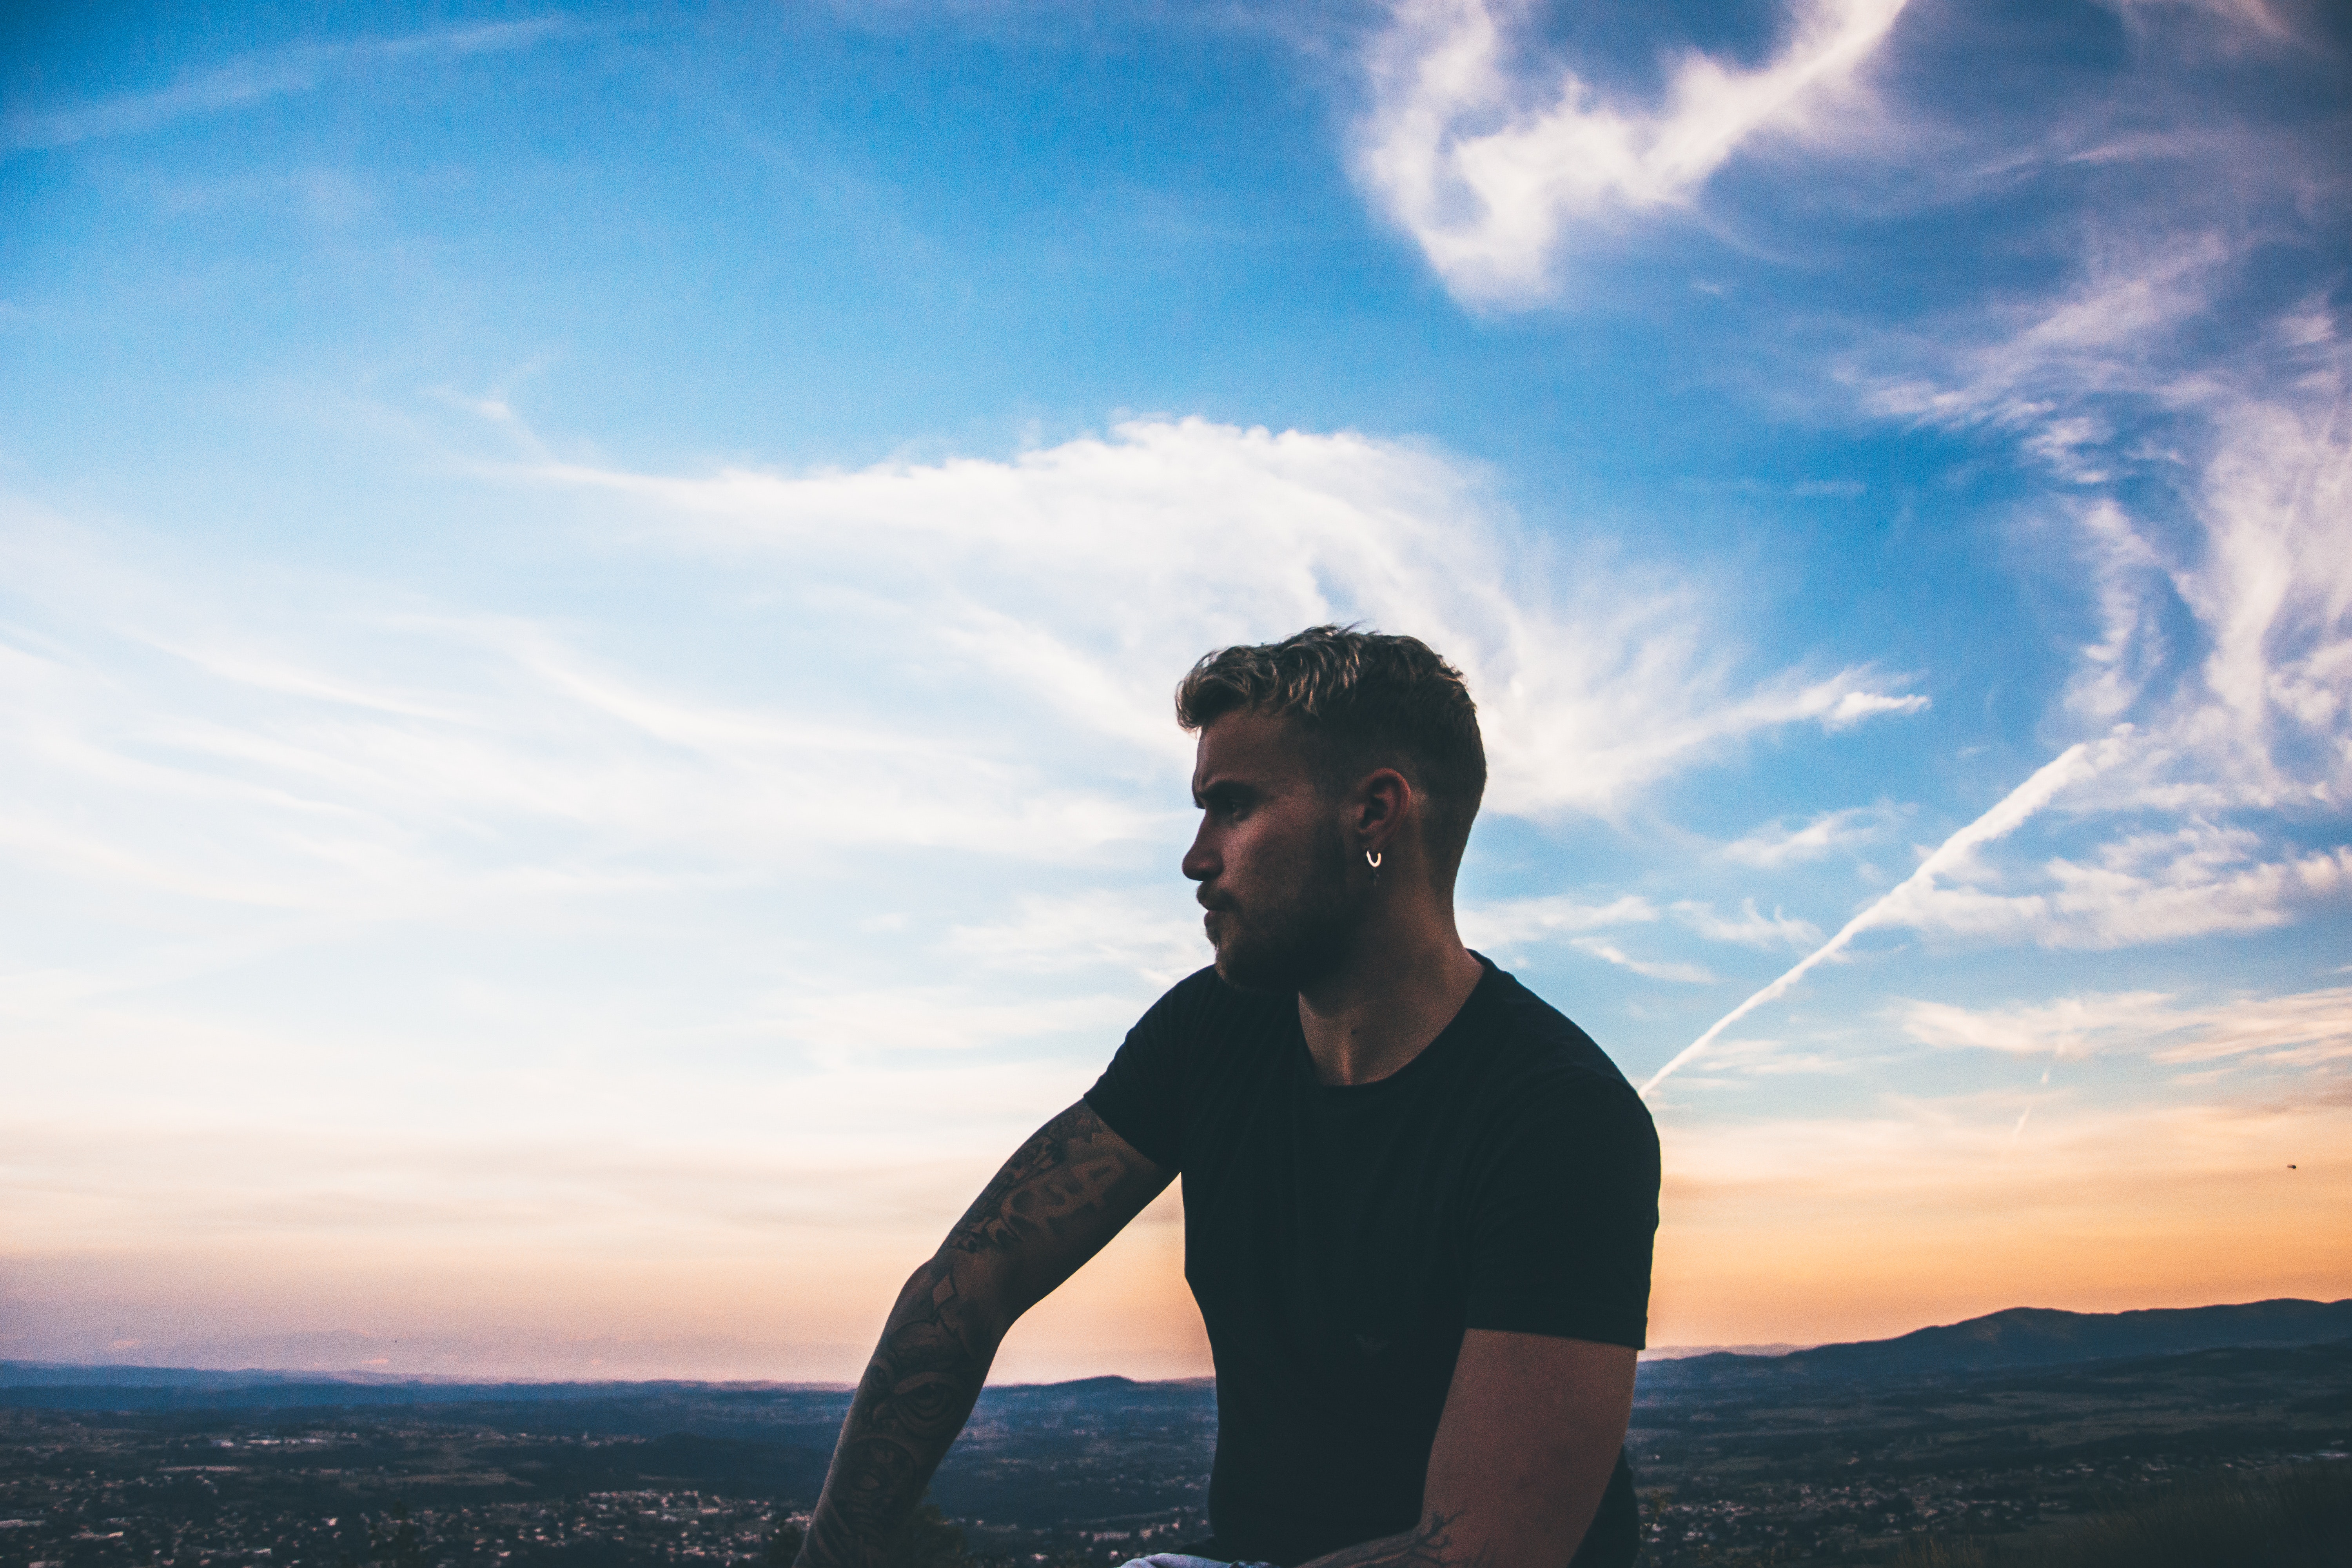
sky, cloud, blue, photograph, man, sea, horizon, vacation, male, fun, photography, daytime, meteorological phenomenon, water, atmosphere, sunlight, summer, mountain, sunglasses, flash photography, tree, girl, happiness, evening, leisure